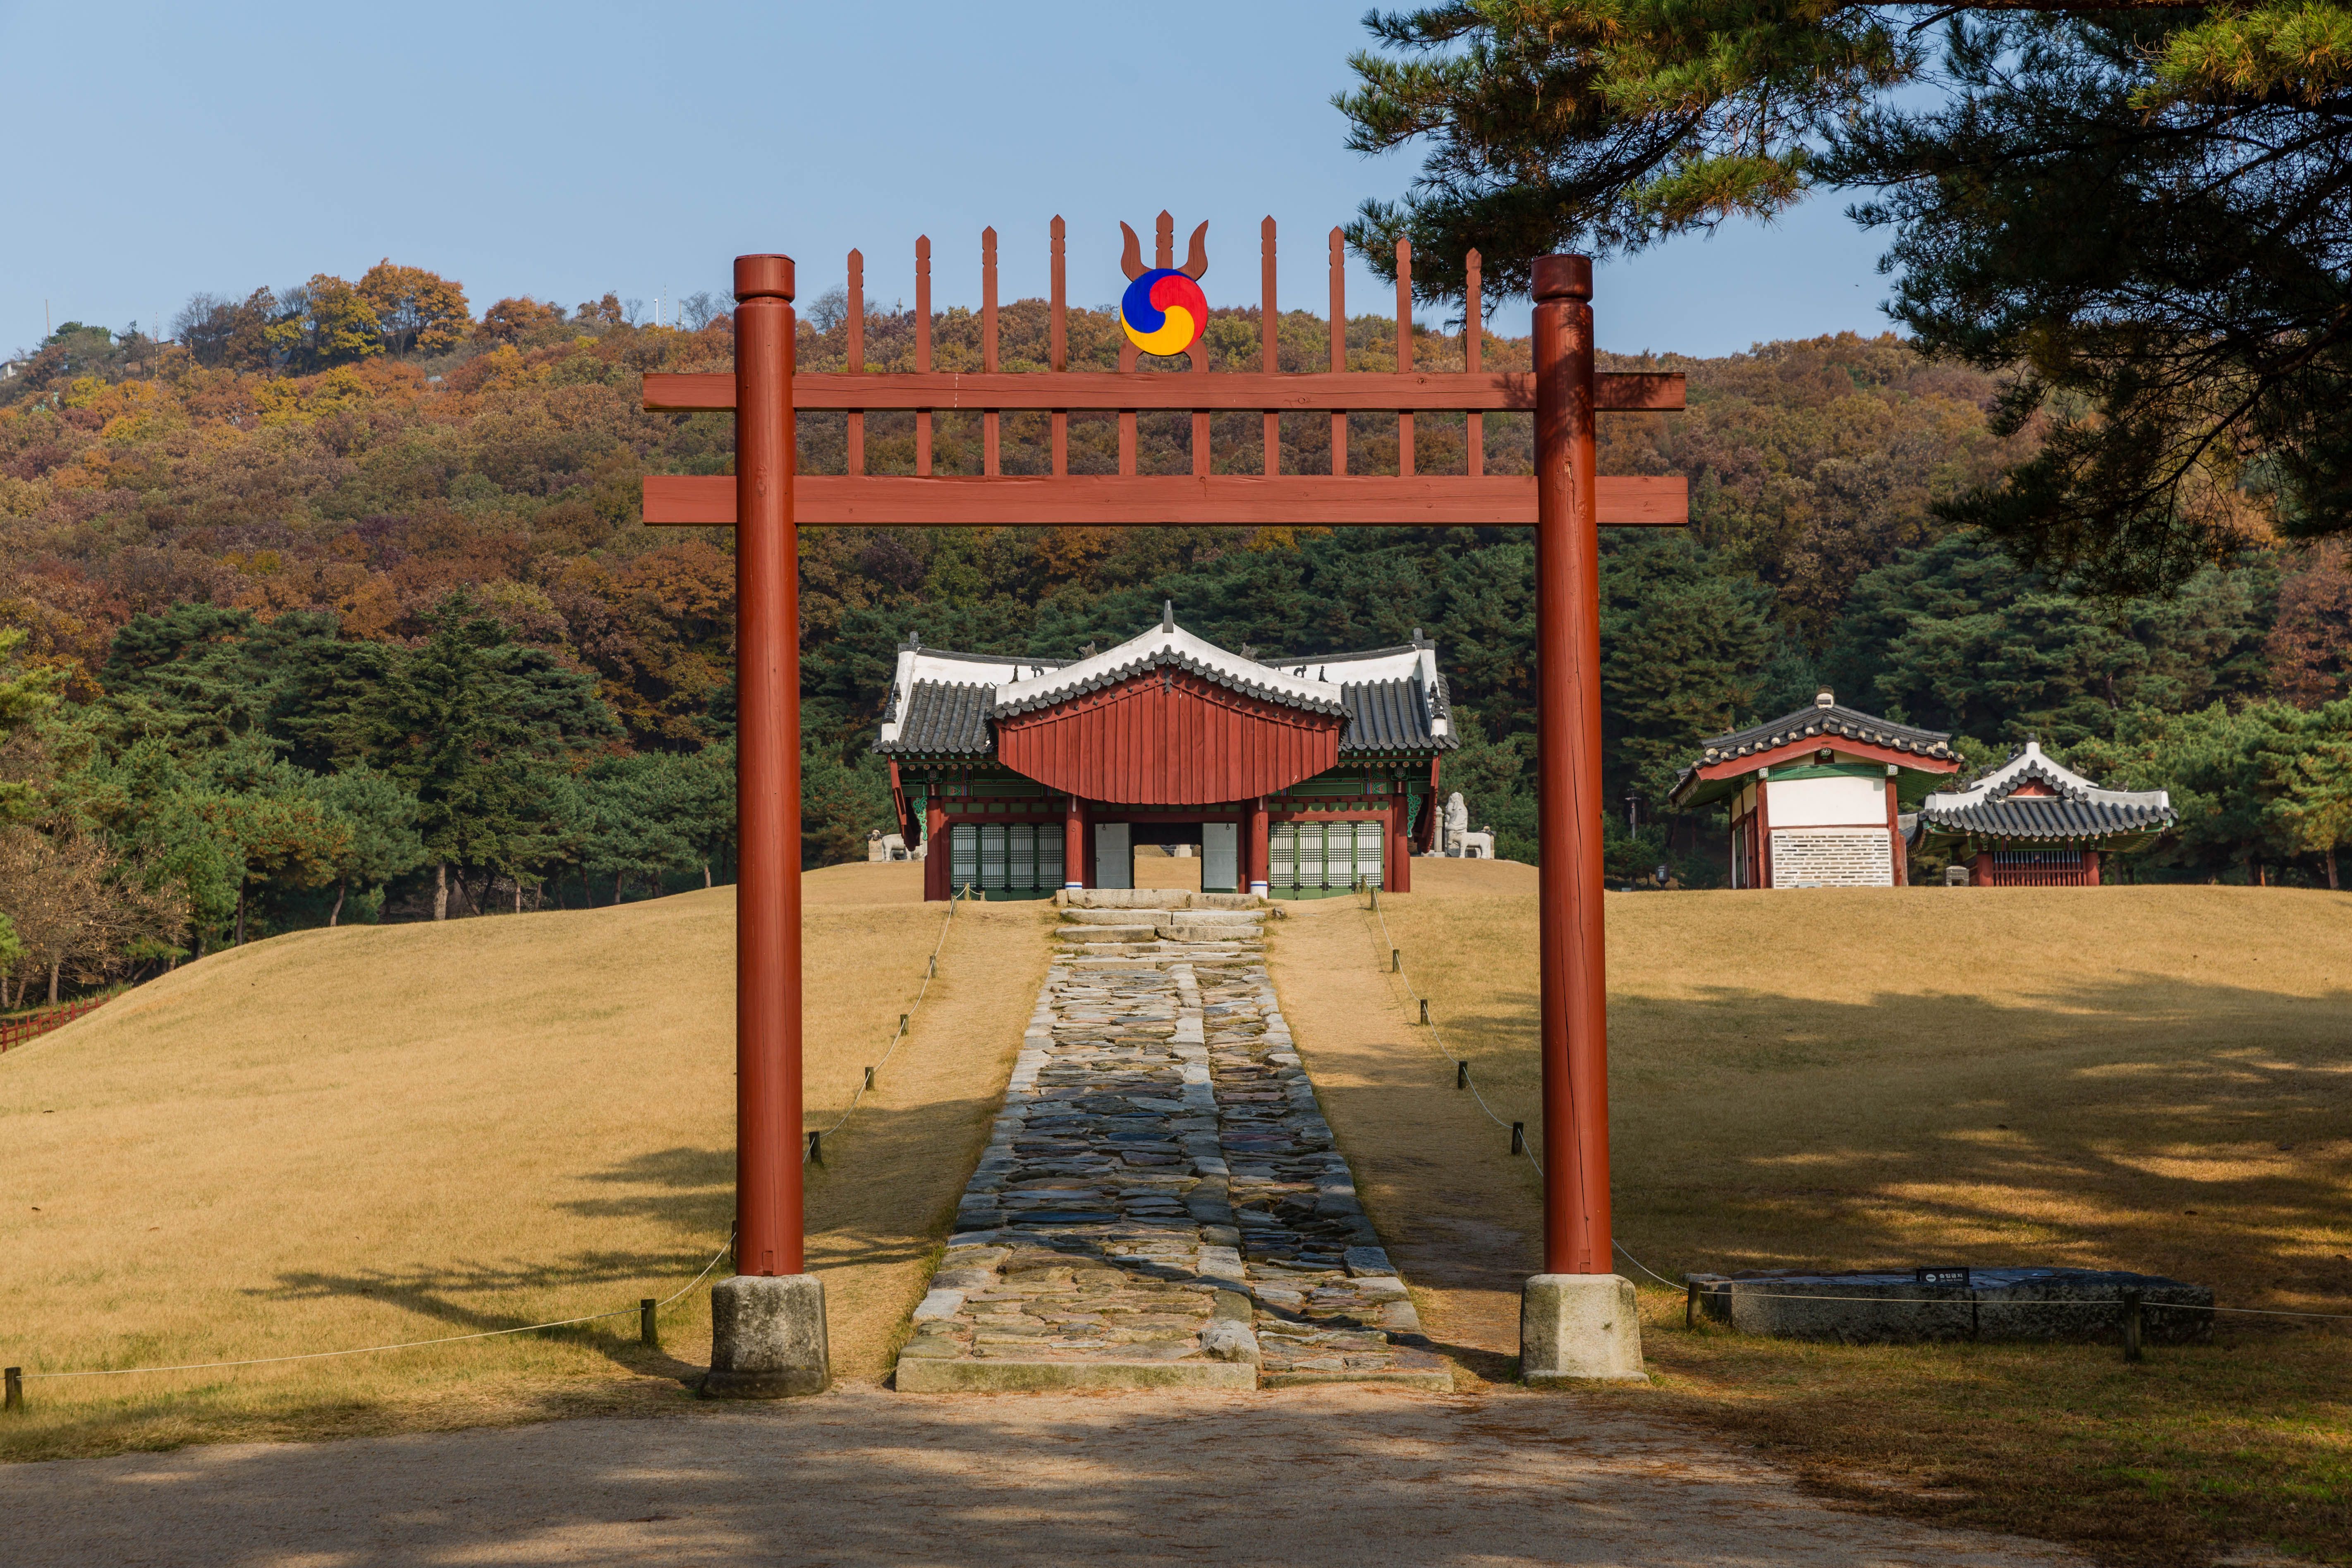
Architectural Nature.
The shot shows the beauty of nature with trees, sky, and three buildings with a large one in the center, there is a pathway at the beginning of which is a gate with the Taegeuk symbol hanging on it, a stone is on the right of the gate. The ground consists of two parts, a floor and brown grass.
This is a medium shot, the shot shows the beauty of nature with a clear sky meeting the landscape, the sunny atmosphere highlights the beauty of the buildings and trees alongside the grass in natural lighting that brings out the colors in the shot.
Labels: Gate, Path, Walkway, Architecture, Building, Flagstone, Torii, Ball, Sport, Volleyball, Volleyball (Ball), Housing, Person, Nature, Outdoors, Scenery, House, Temple, Prayer, Shrine, Sky, Trees, Brown Grass, Floor, Taegeuk Symbol, Pathway, Stone, Grass, Buildings
Camera: Canon Canon EOS 5D Mark III
Lens: EF24-70mm f/2.8L II USM, Canon EF 24-70mm f/2.8L II USM
Aperture: F8
Exposure: 1/160 sec
ISO: 100
Focal length: 61.0 mm